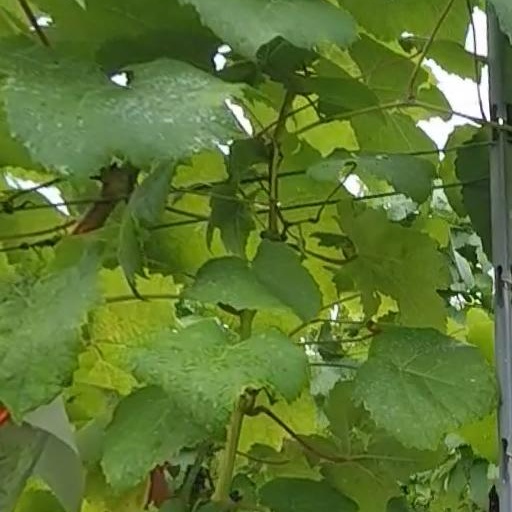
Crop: grape